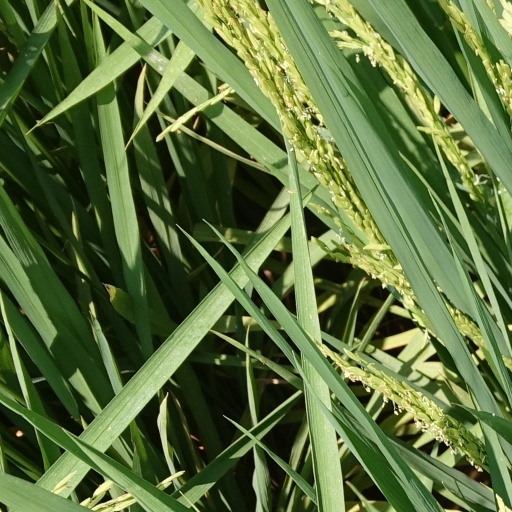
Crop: rice